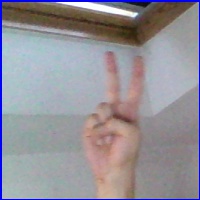
Letra: V